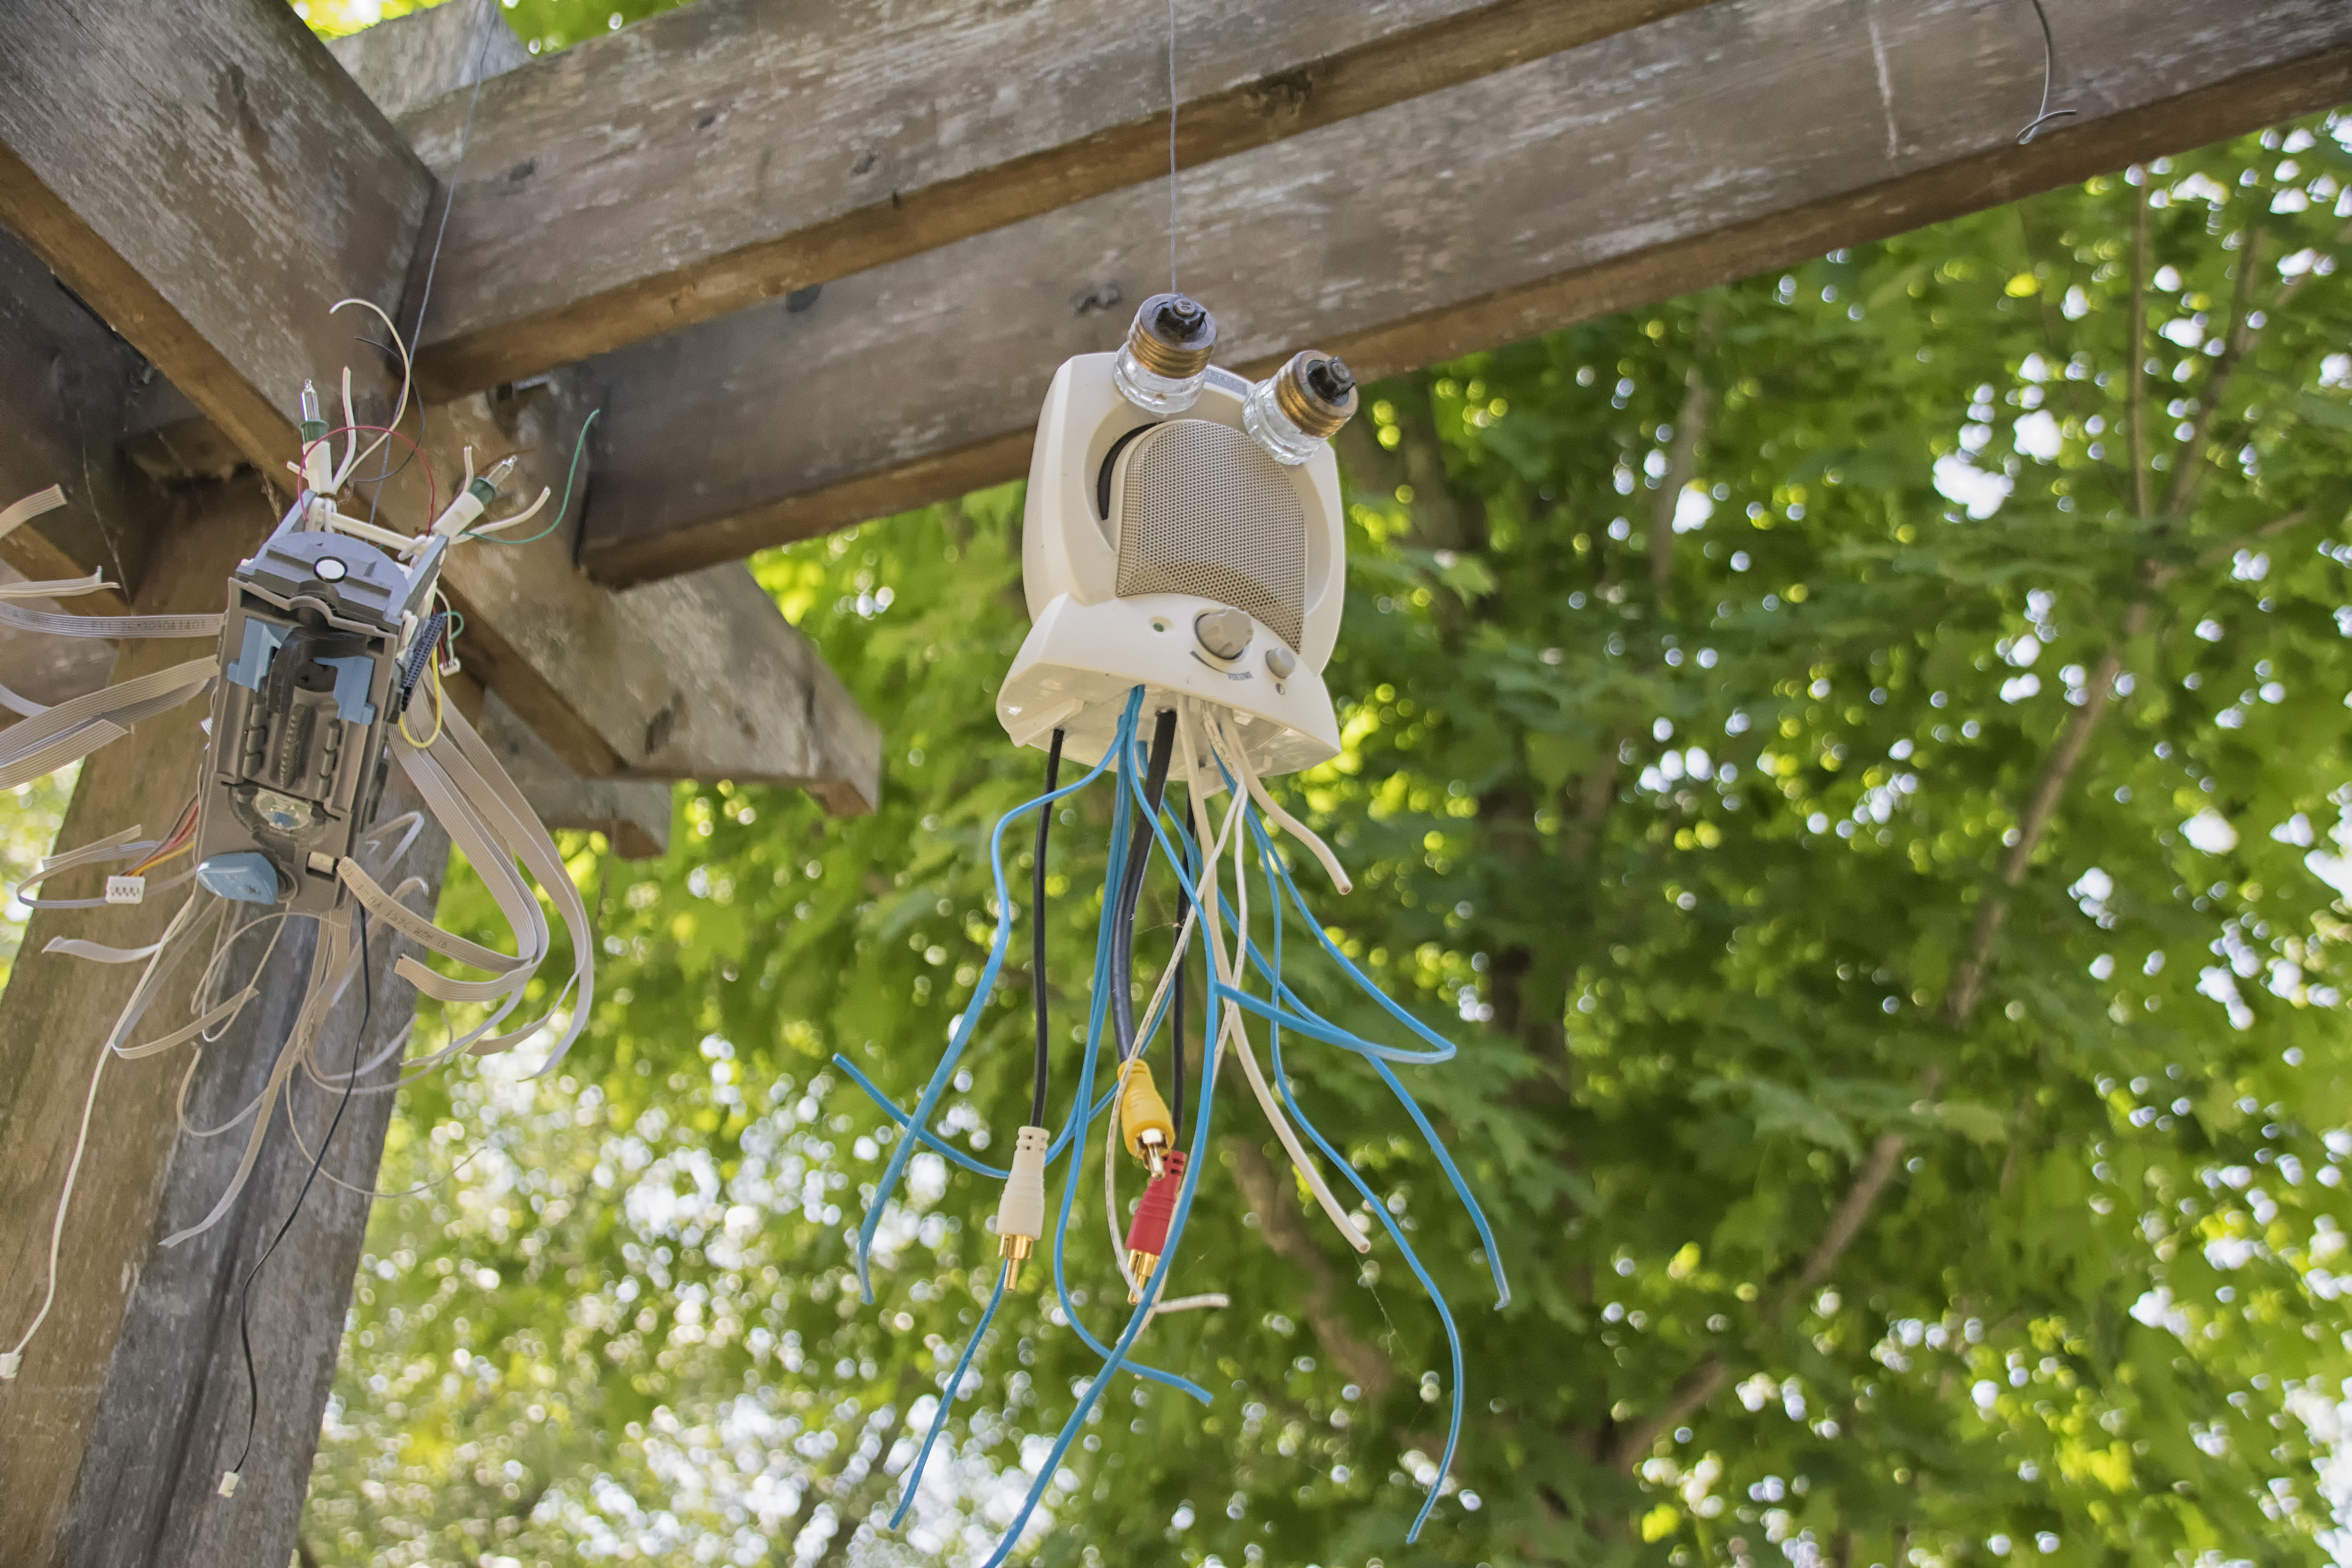
tree, branch, sunlight, leaf, flower, green, jungle, autumn, garden, art, canada, quebec, sherbrooke, woody plant